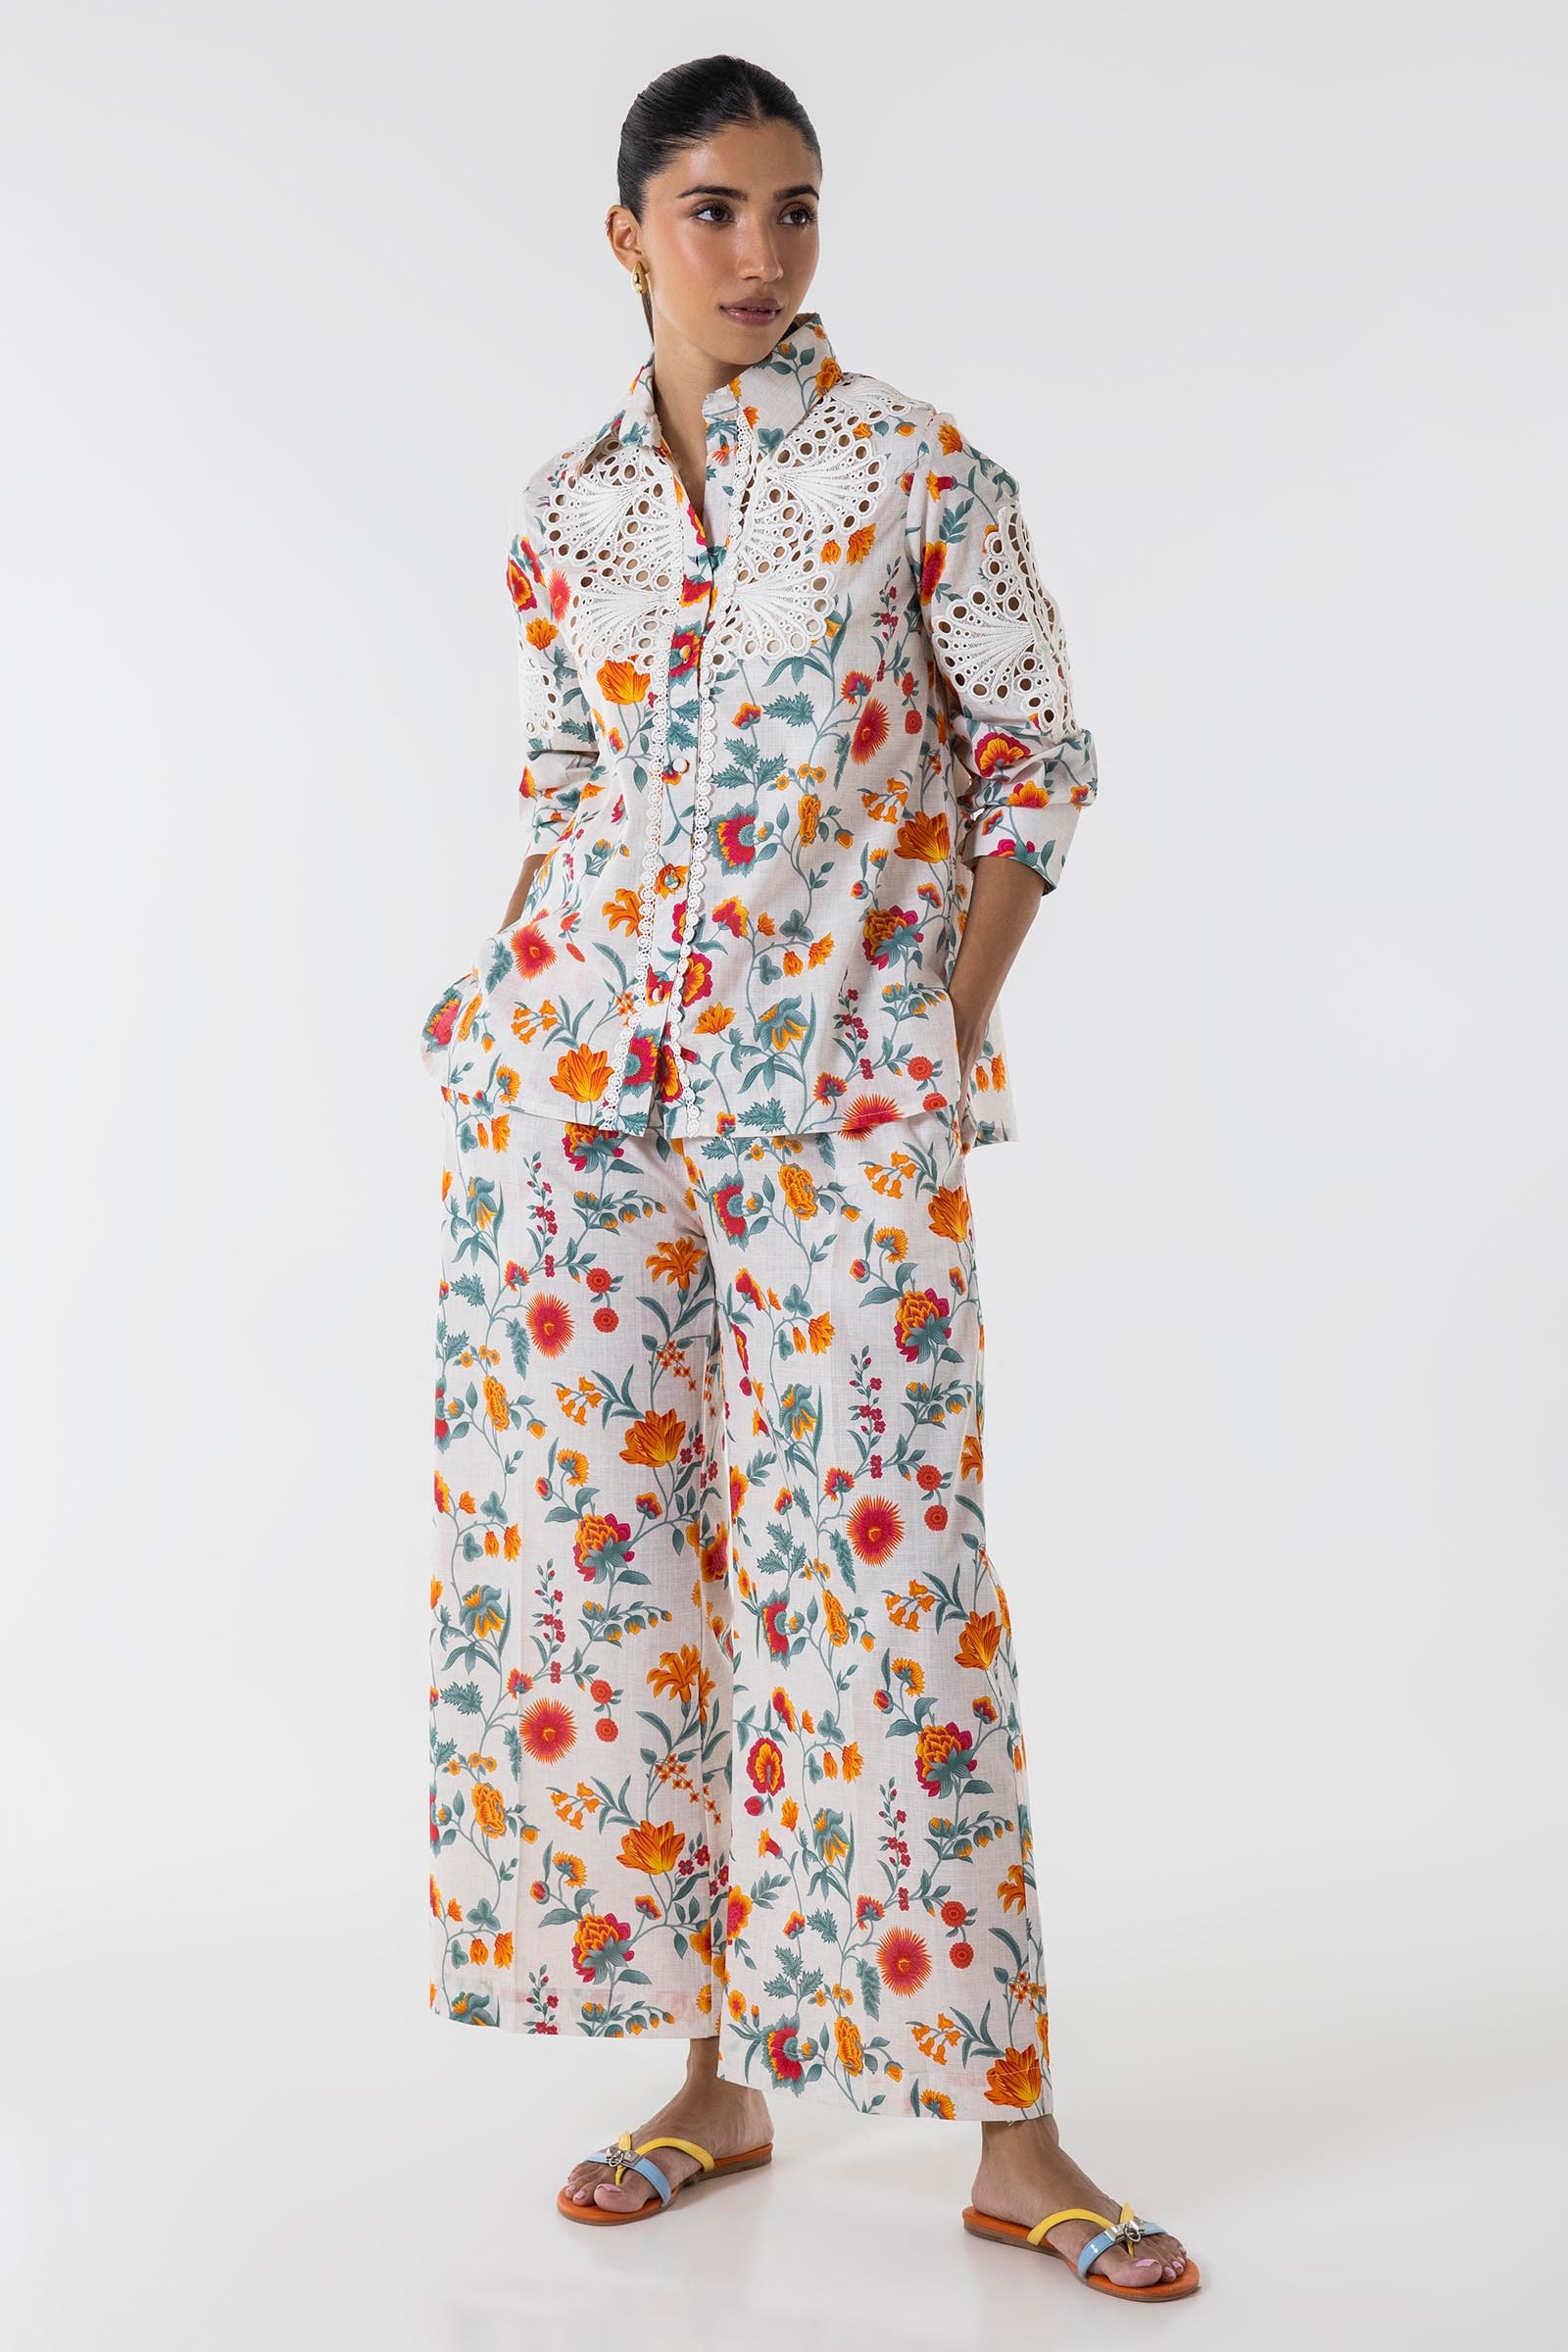
multi floral pajamas